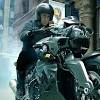
Vehicle type: Motorcycles